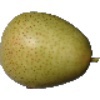
Label: Pear 1